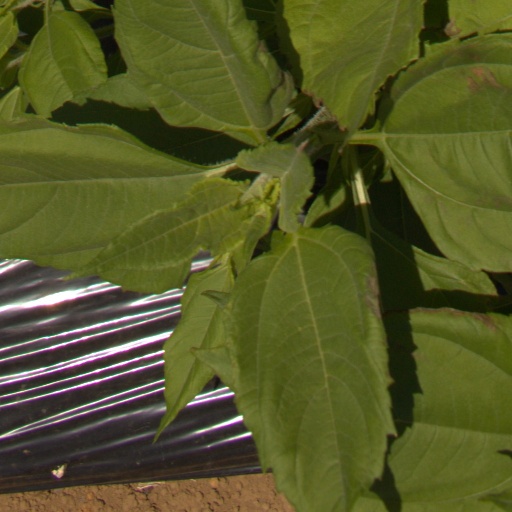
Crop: Jerusalem artichoke